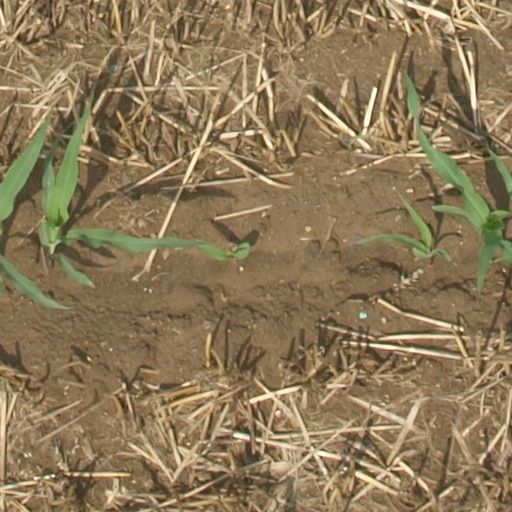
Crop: maize; corn